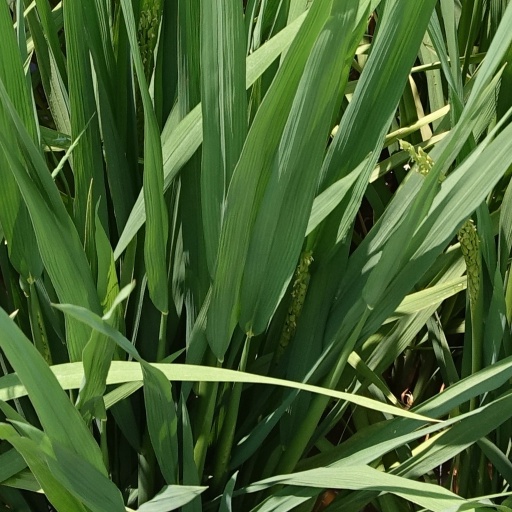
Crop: rice